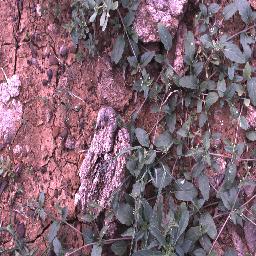
Label: negative